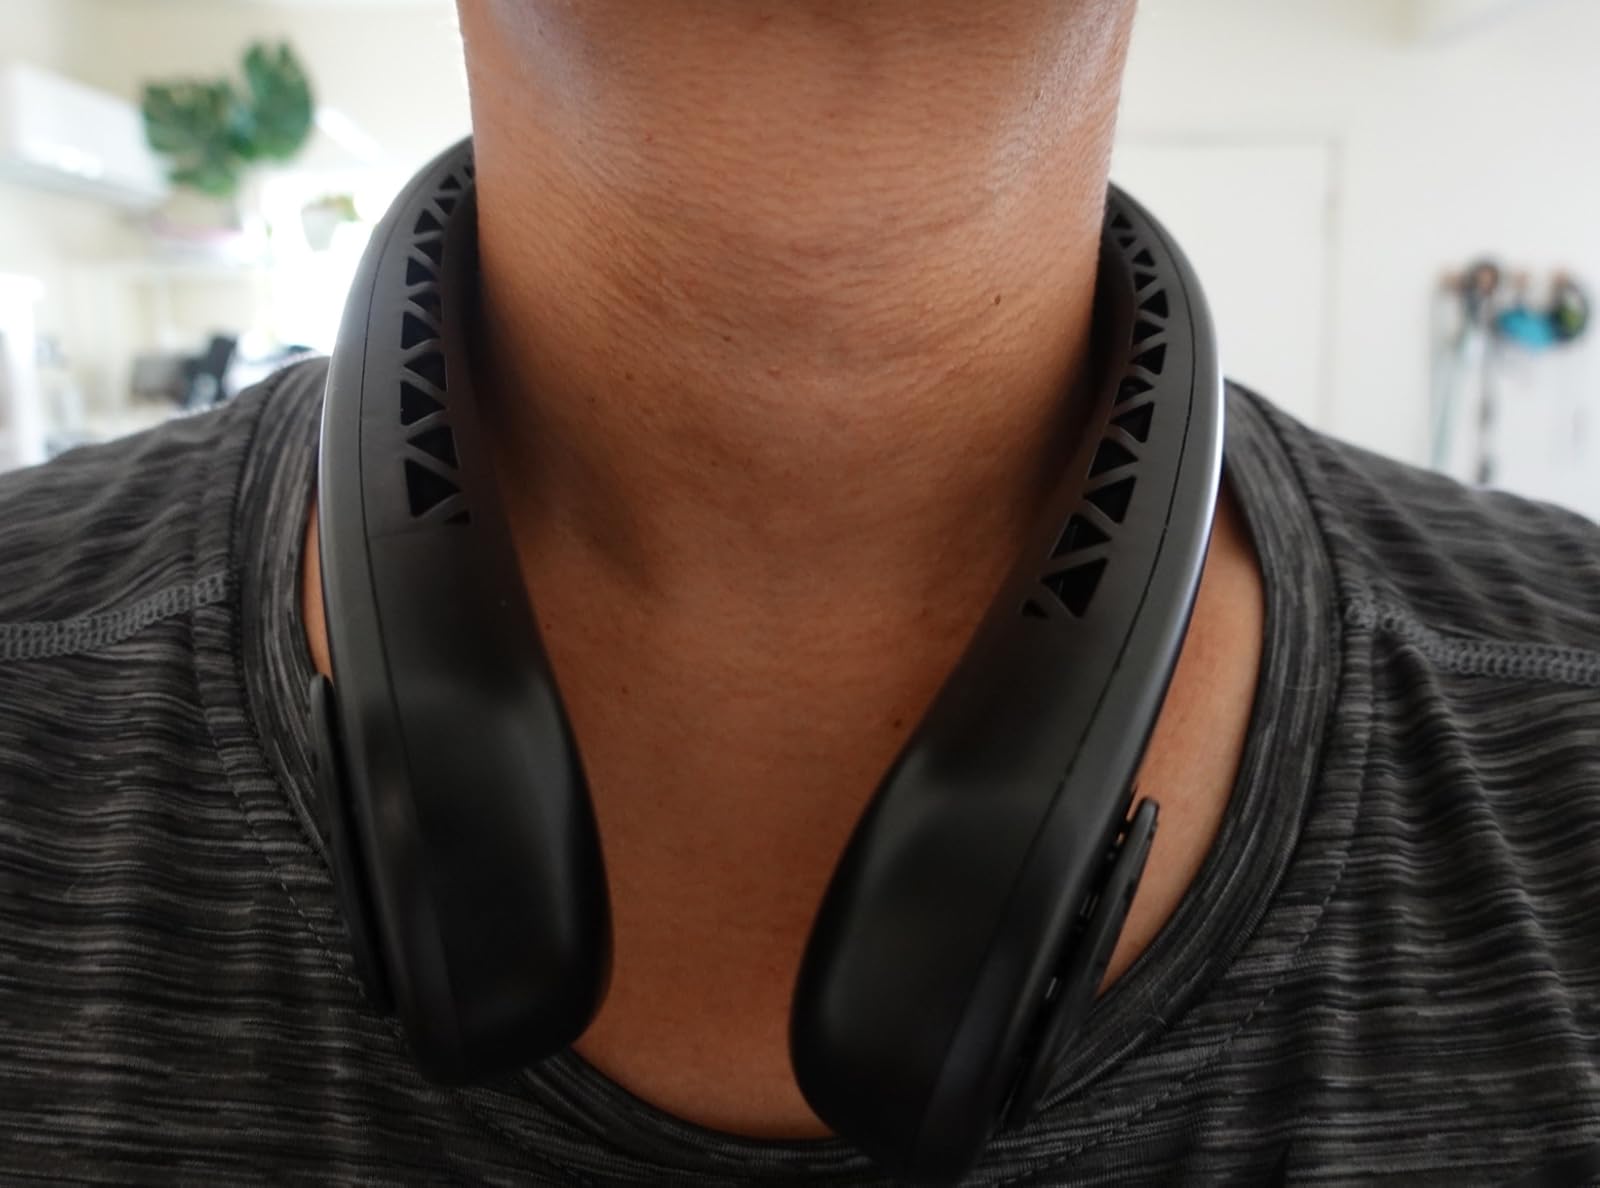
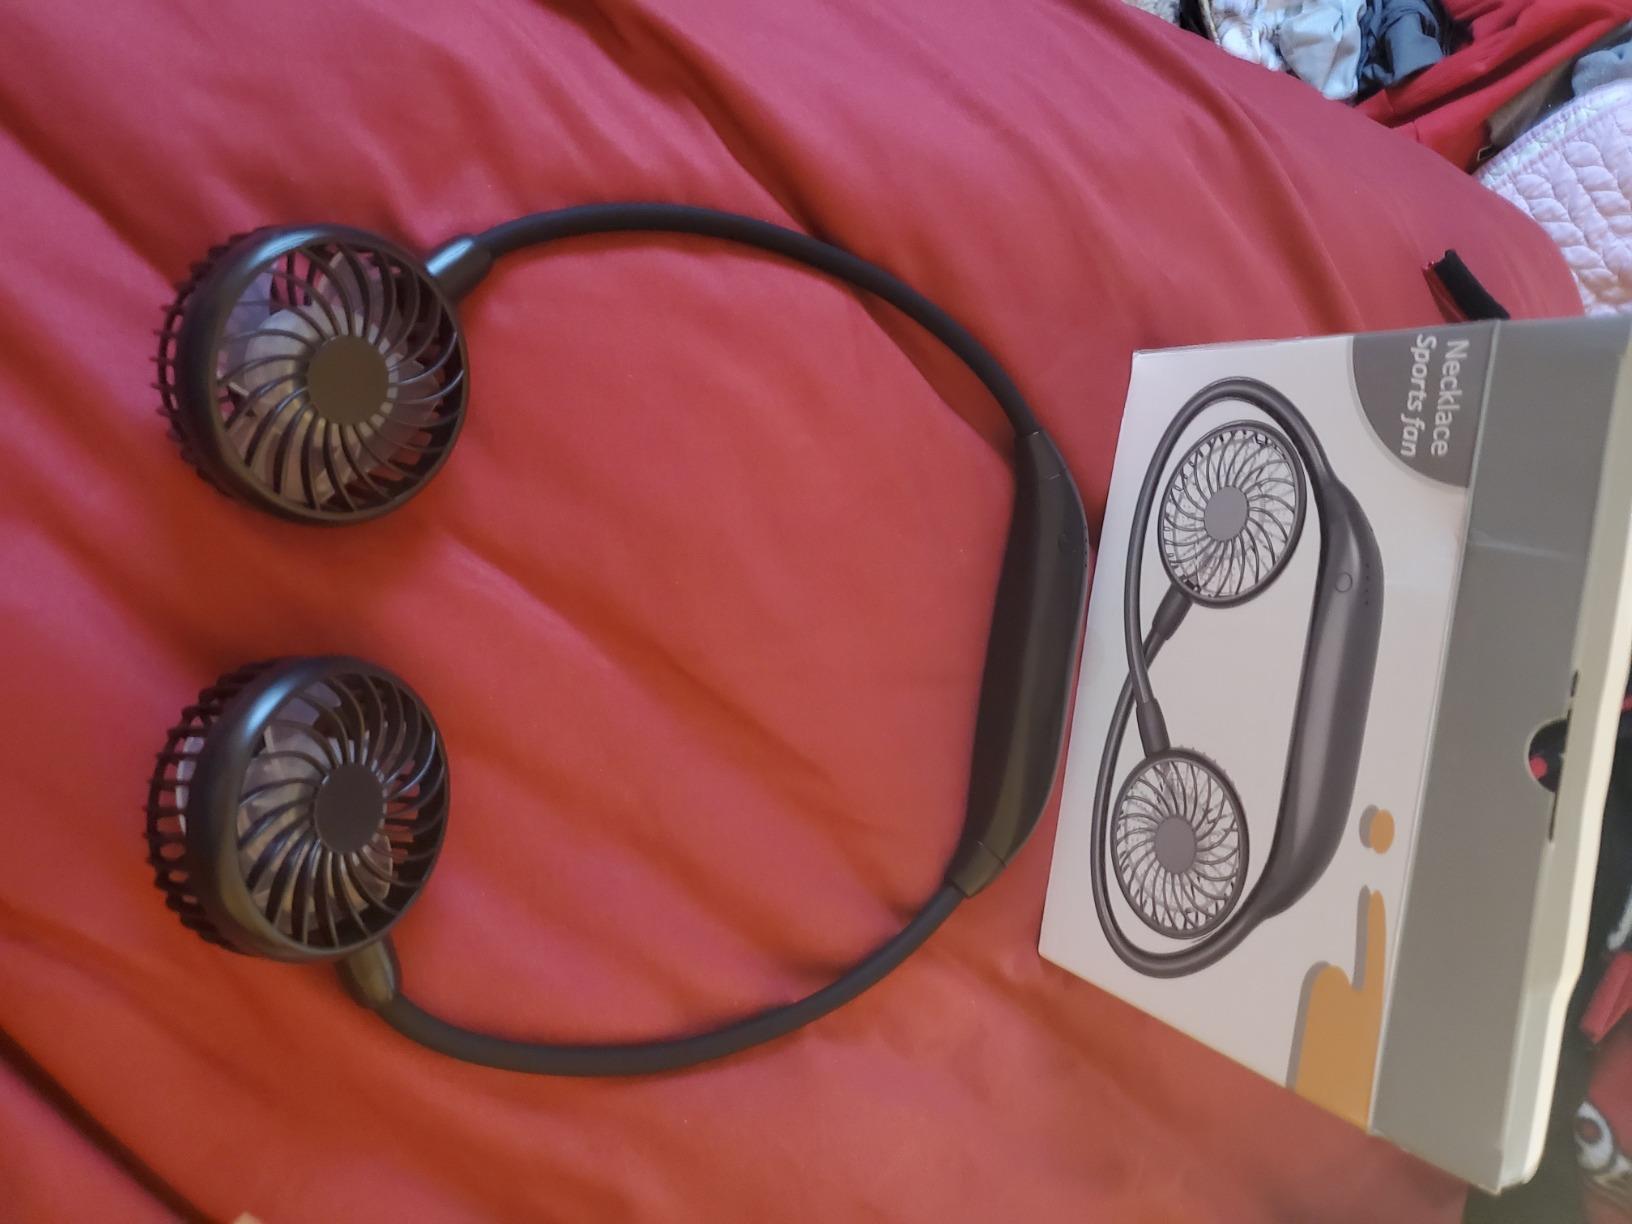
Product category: fan
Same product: no